Consulate-General of Indonesia, Houston

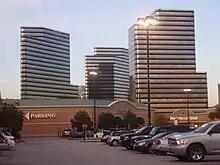
From 1982 to 1988 the consulate was in Three Post Oak Central, one of the three striped buildings in the picture

The Indonesian consulate opened on May 25, 1982 with Rachadi Iskandar as the first consul general. From its founding until March 1988, the consulate existed on the 19th floor of Three Post Oak Central, an Uptown Houston skyscraper, part of the Post Oak Central complex. In April 1988 the consulate moved to 5633 Richmond Avenue. In 1993, consul general Achmad Surjadi purchased the building located at 10900 Richmond Avenue.